Arnolt Schlick

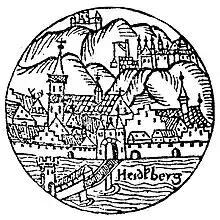
Heidelberg and Heidelberg Castle in 1527. A lightning-bolt destroyed the upper castle in 1537, and many subsequent misfortunes left the place in ruins by the 20th century.

No documents survive concerning Schlick's apprenticeship. Johannes von Soest and an otherwise unknown "Petrus Organista de Oppenheim" could be his teachers, as could Conrad Paumann, if only for a brief time when he (possibly) visited Heidelberg in 1472. The earliest mention of Schlick's place of employment is in his marriage contract: in 1482 he married Barbara Struplerin, a servant of Elector Philip's sons, and the contract lists him as a court organist. Schlick and his family lived in a house on the Burgweg, a path that led to the Heidelberg Castle (although by 1482 Schlick had already inherited his father's house in Heidelberg).